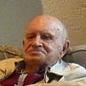
Age: 86